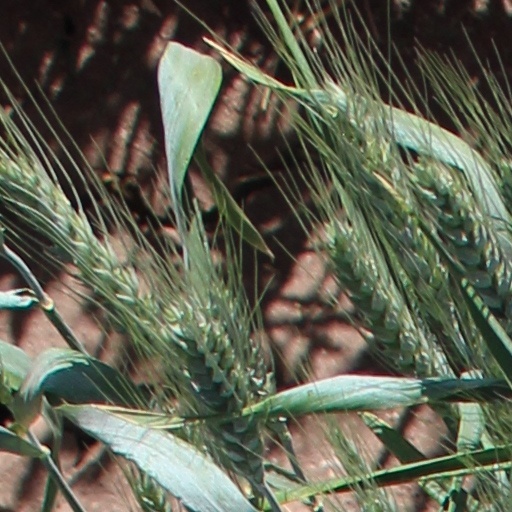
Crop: wheat